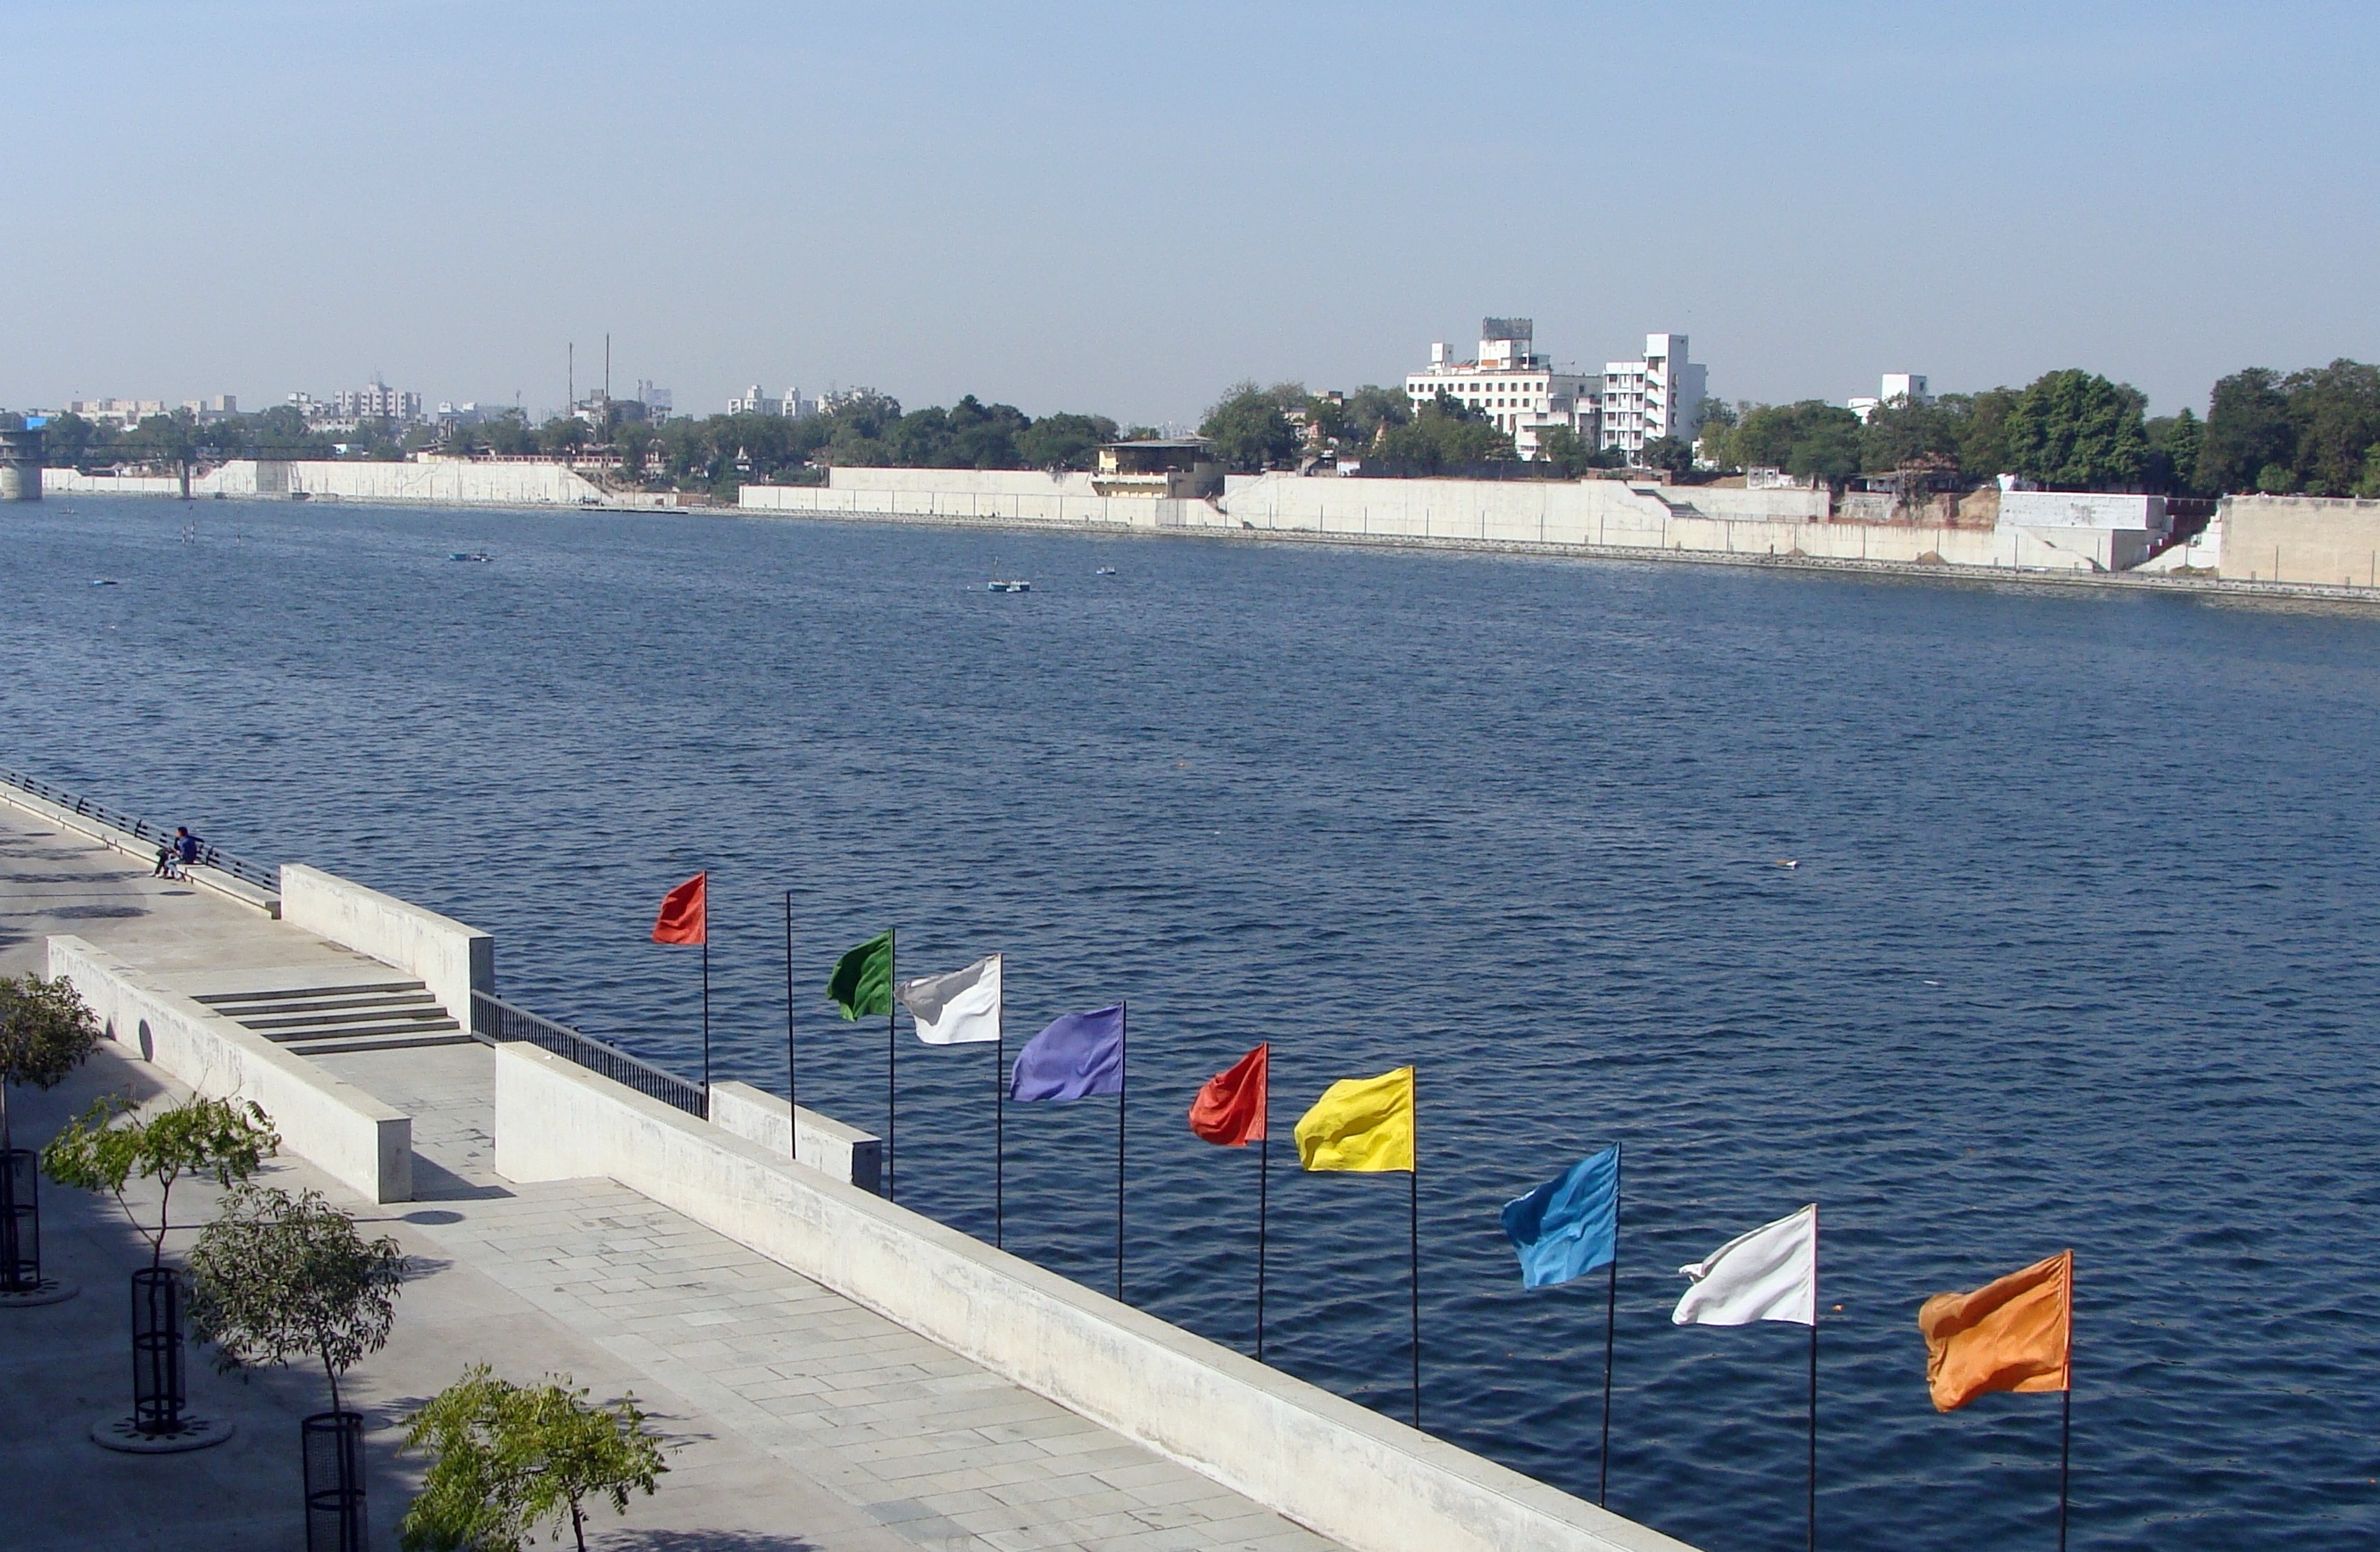
beach, sea, coast, ocean, dock, shore, river, walkway, cityscape, vacation, recreation, vehicle, bay, harbor, marina, tourism, ferry, boating, riverbank, india, breakwater, riverfront, gujarat, ahmedabad, sabarmati